Wilhelmus Zakaria Johannes

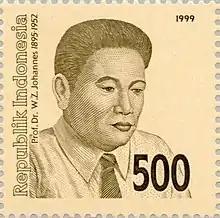
Wilhelmus Zakaria Johannes on a 1999 Indonesia stamp

Wilhelmus Zakaria Johannes (1895 – 4 September 1952) was an Indonesian radiology medical doctor. Johannes was the first Indonesian medical doctor who learned radiology in the CBZ (Civil Hospital) in Batavia and then became an expert in Rontgen technology and had contributed a lot to the development of medical studies in Indonesia. The Indonesian government honored WZ Johannes as a National Hero of Indonesia and named a general hospital in Kupang, East Nusa Tenggara after him. As a tribute, the name Wilhelmus Zakaria Johannes was used on an Indonesian Navy ship, the KRI Wilhelmus Zakarias Yohannes. Johannes died in 1952 and was buried at the Jati Petamburan Cemetery in Central Jakarta.